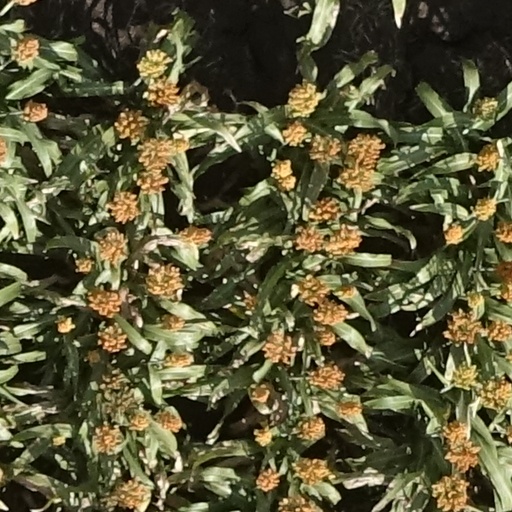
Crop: sorghum